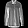
Label: Shirt